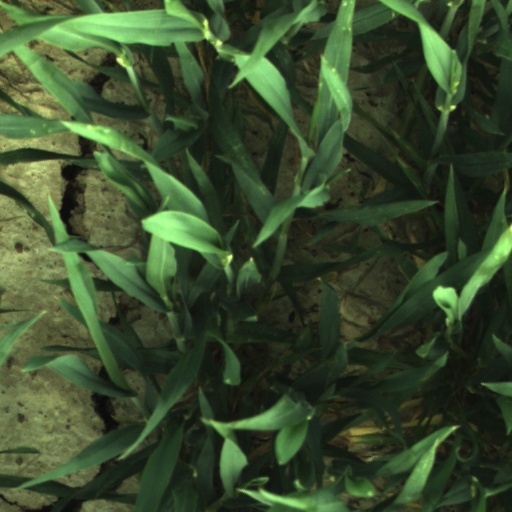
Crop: wheat